Alexandra Fort

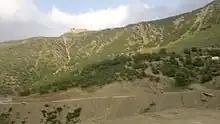
Alexandra Fort as seen from a distance

Alexandra Fort, also known as Alexandra Post or simply Razmak Fort, is a fort in Razmak, North Waziristan Agency of the Federally Administered Tribal Areas in Pakistan. It is named after 3rd Queen Alexandra's Own Gurkha Rifles.